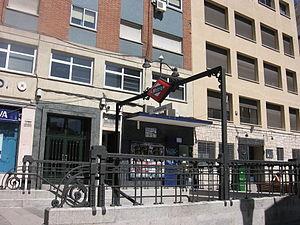
Lavapiés est une station de la ligne 3 du métro de Madrid, en Espagne.